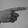
ASL letter: G